Donna Edwards

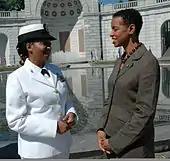
Edwards speaking with a U.S. Navy sailor in May 2009.

Edwards challenged seven-term incumbent Al Wynn in the 2006 Democratic primary – the real contest in this heavily Democratic, black-majority district. Edwards focused primarily on Wynn's voting record. Wynn, considered a conservative by African-American Democratic standards, was one of four Congressional Black Caucus members that voted for the 2002 Iraq War resolution. Edwards condemned the war before it started. Wynn eventually began to say he was misled by the Bush Administration and his vote was a mistake. Edwards opposed the repeal of the estate tax, which Wynn voted for. Similarly, Edwards criticized Wynn's vote for the bankruptcy bill of 2005, which eliminated some bankruptcy protections for individuals. Wynn supported the energy bill promoted by Vice President and former Halliburton CEO Dick Cheney. Wynn opposed the net neutrality bill of 2006, which Edwards supports.